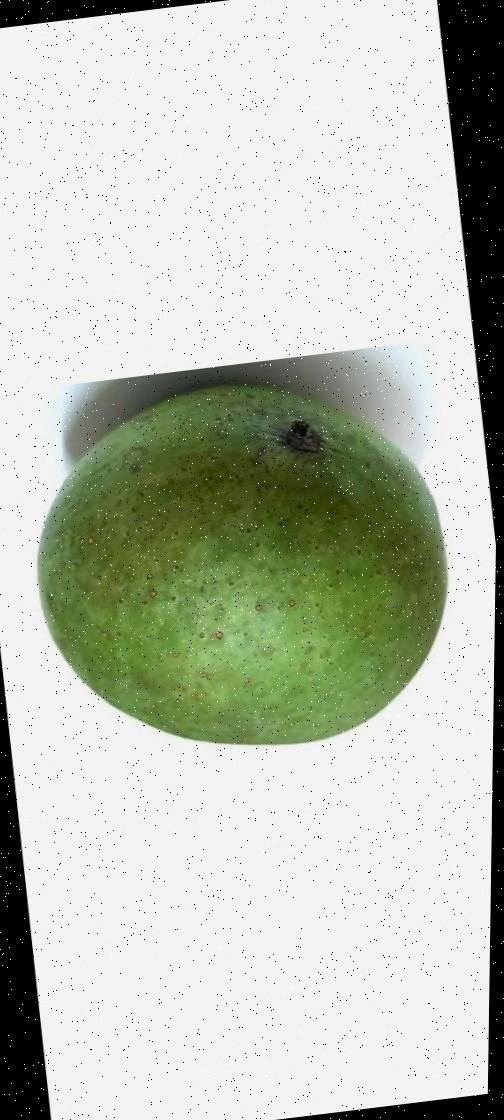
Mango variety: Ashshina Zhinuk